Ogawamachi, Tokyo

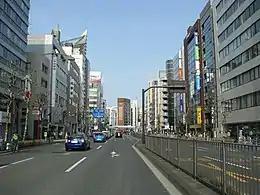
Tokyo Route 302 -01

, or formally , is a district in Chiyoda, Tokyo, Japan. It consists of 3 "chōme". As of March 1, 2007, the district's population is 875.